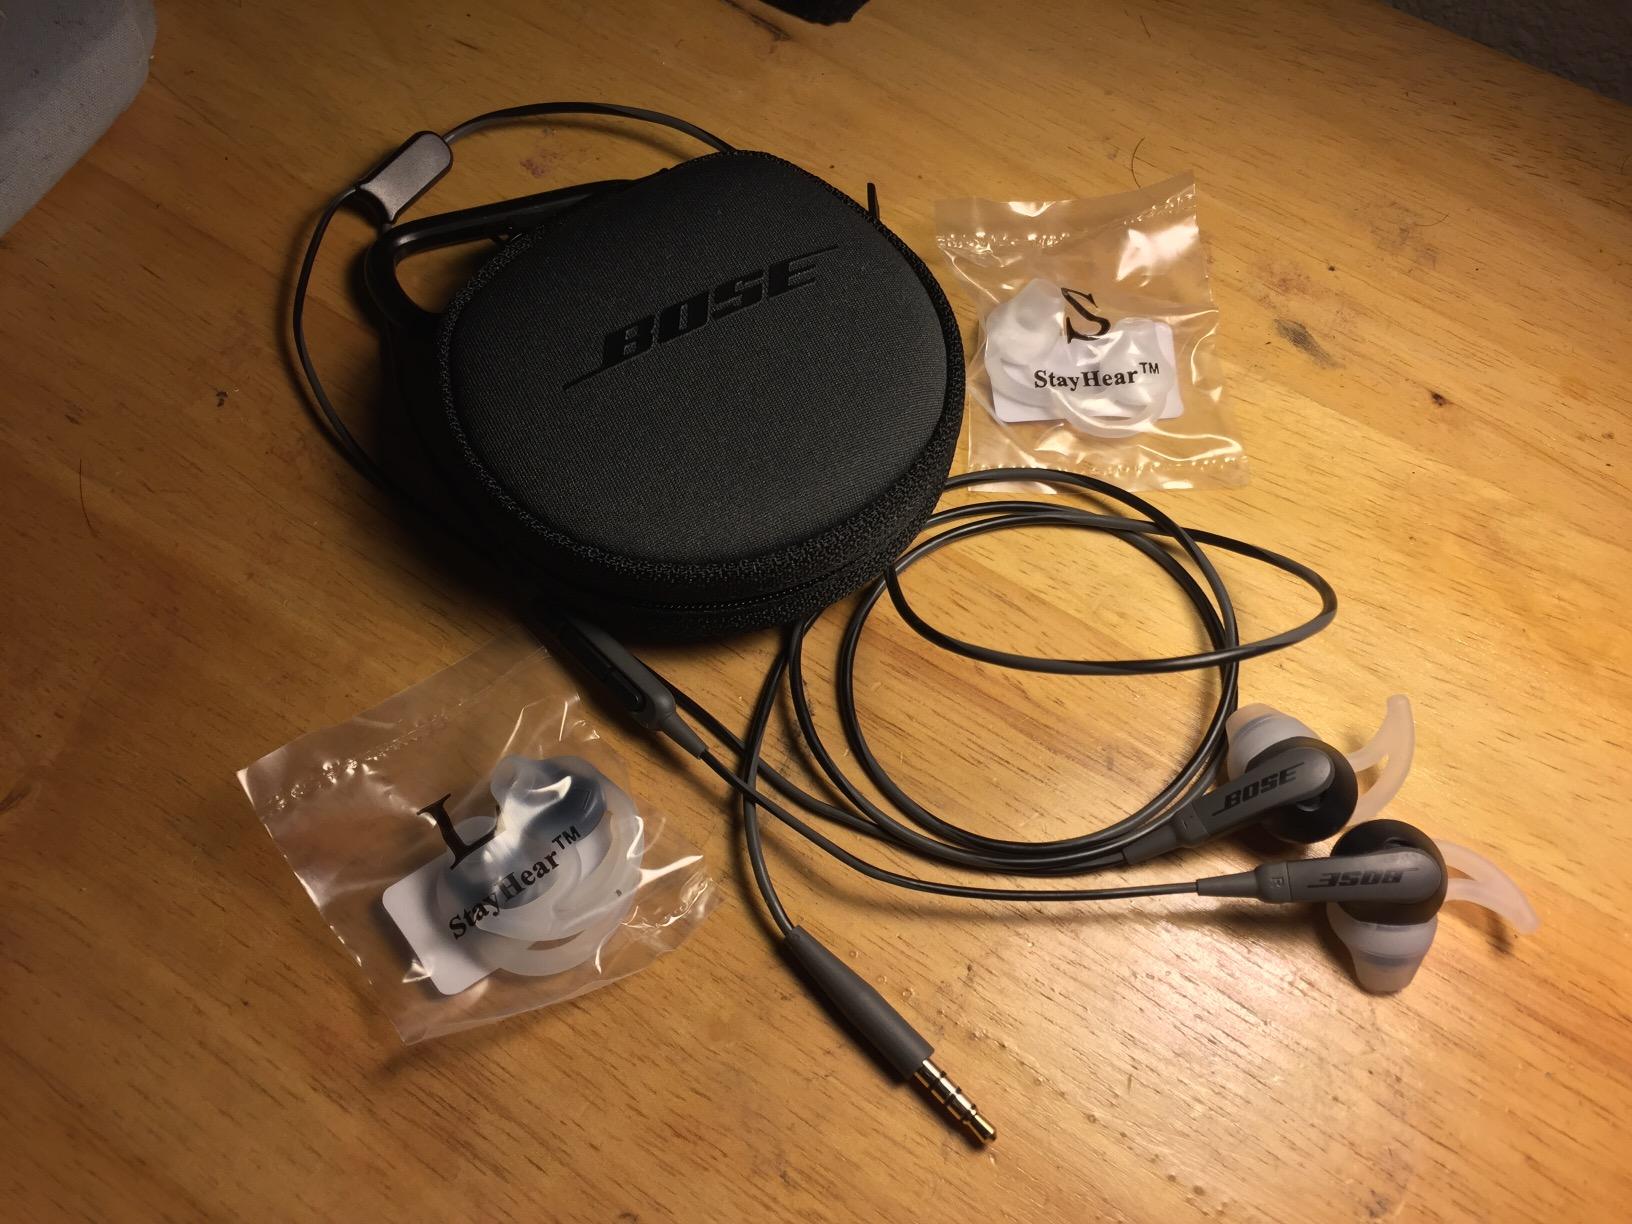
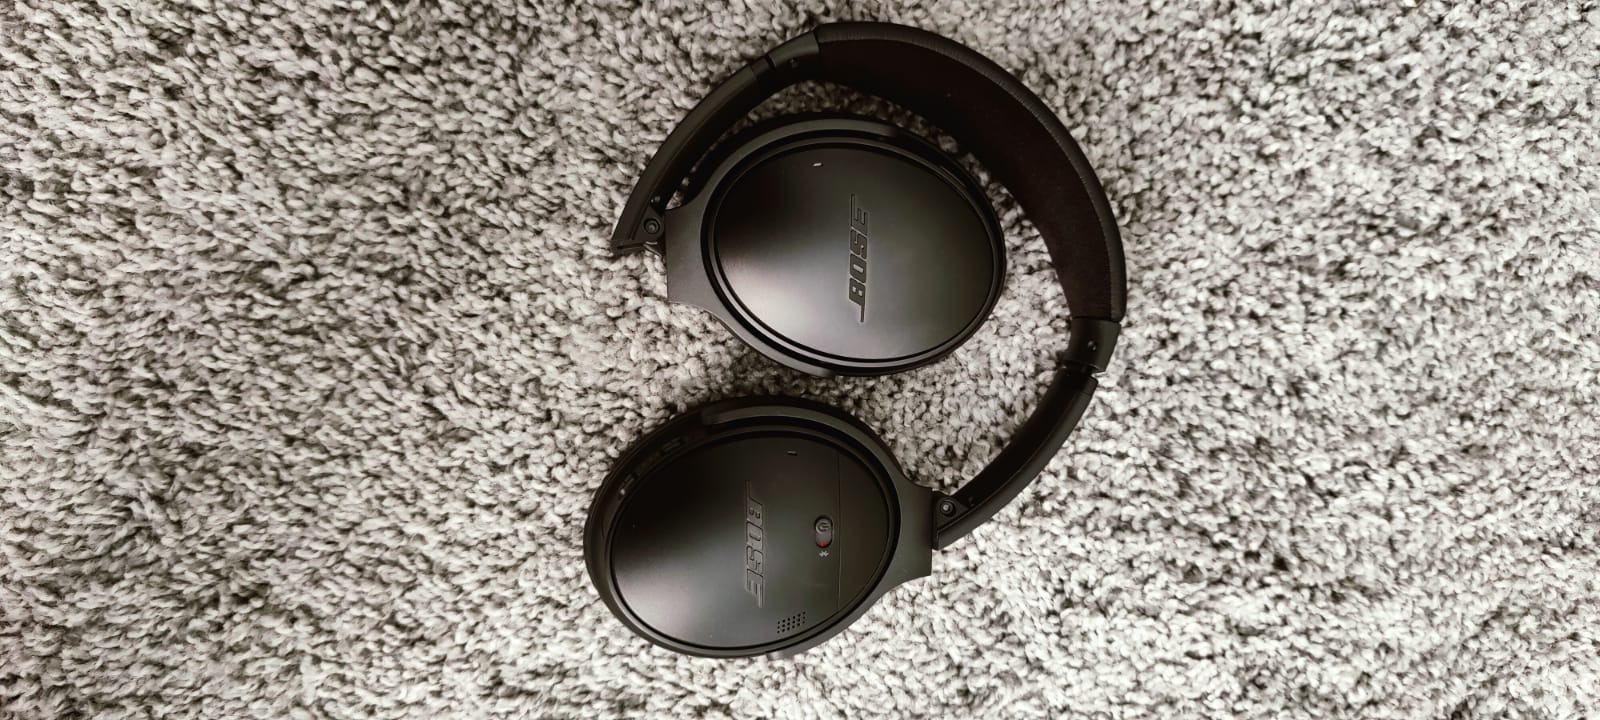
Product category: headphones
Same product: no